Route départementale 914

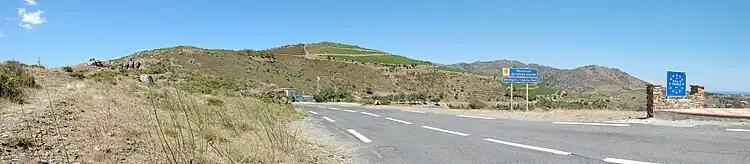
The end of the RD914, at the Balistres Pass, French - Spanish border, July 27, 2008

The Route Départementale 914 or RD 914 is the scenic route by the Mediterranean Sea, between Perpignan and Cerbère, at the Spanish border.